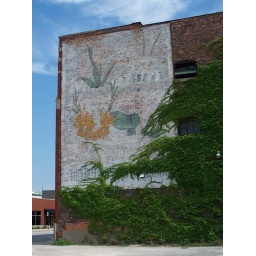
Faded building sign in Toledo, Ohio. Can't tell is it was a mural or some kind of product advertisement.